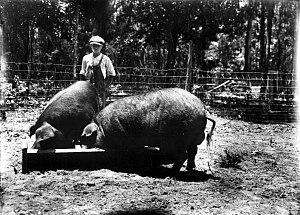
Le porc poland china est une race porcine des États-Unis.